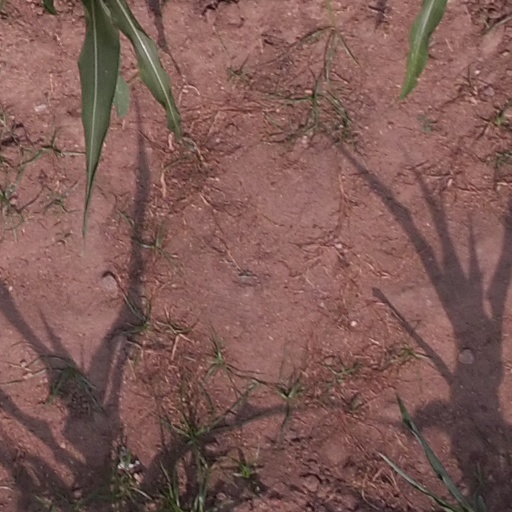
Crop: maize; corn